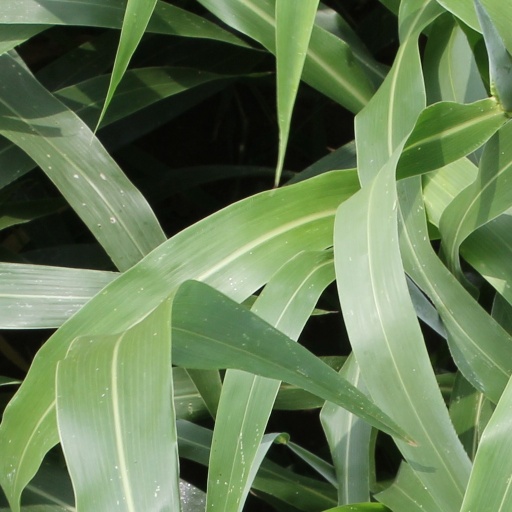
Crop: sorghum